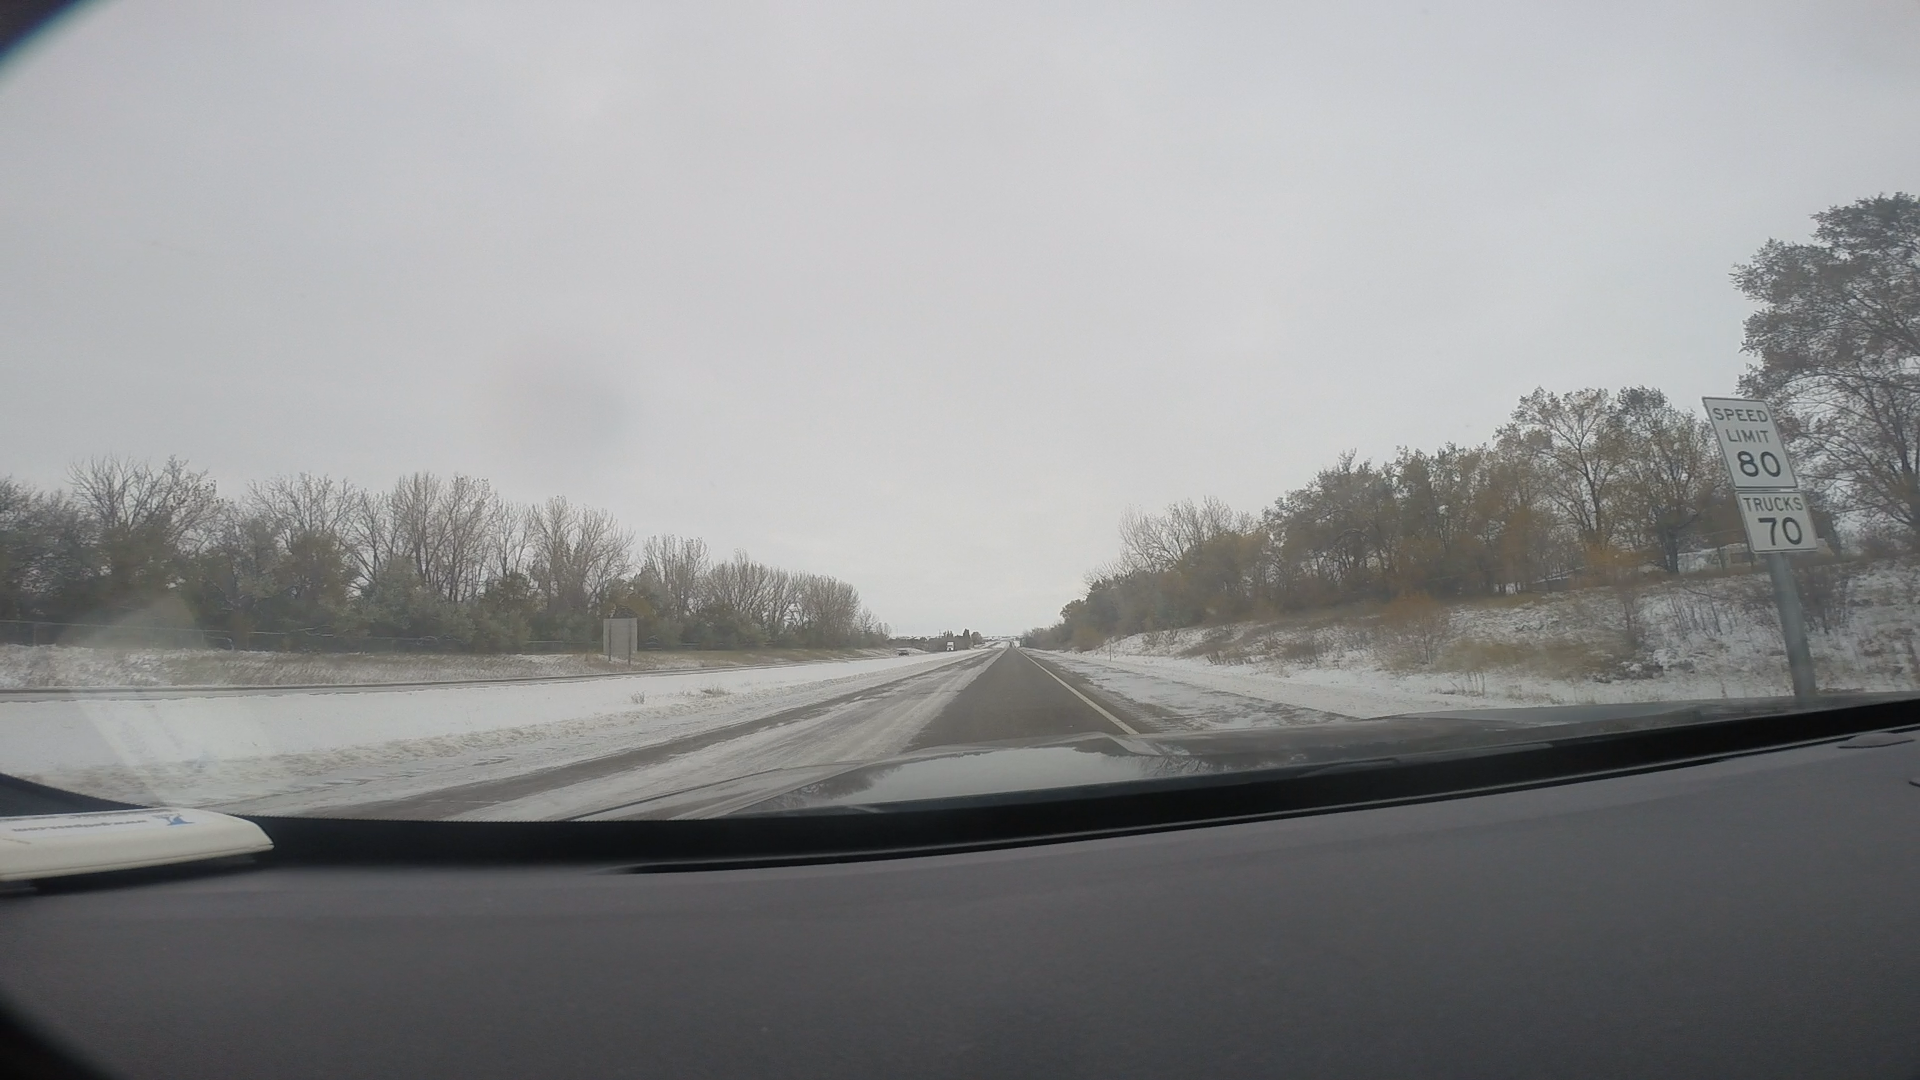
Speed limit sign label: mph80